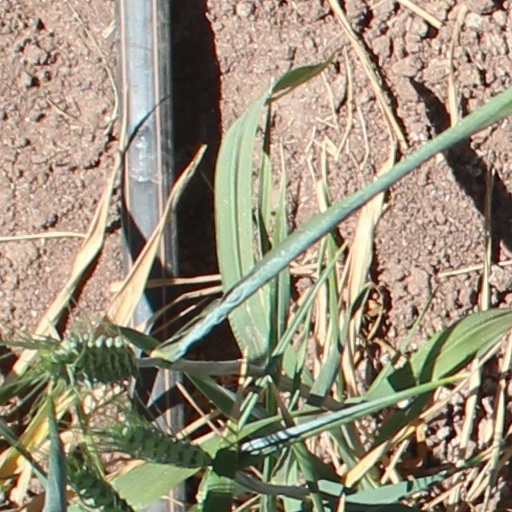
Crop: wheat